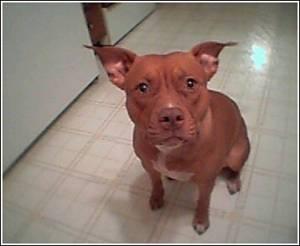
Breed: american pit bull terrier